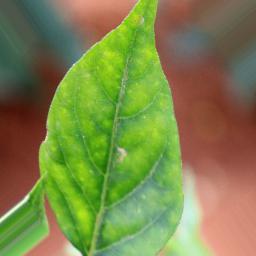
Label: healthy